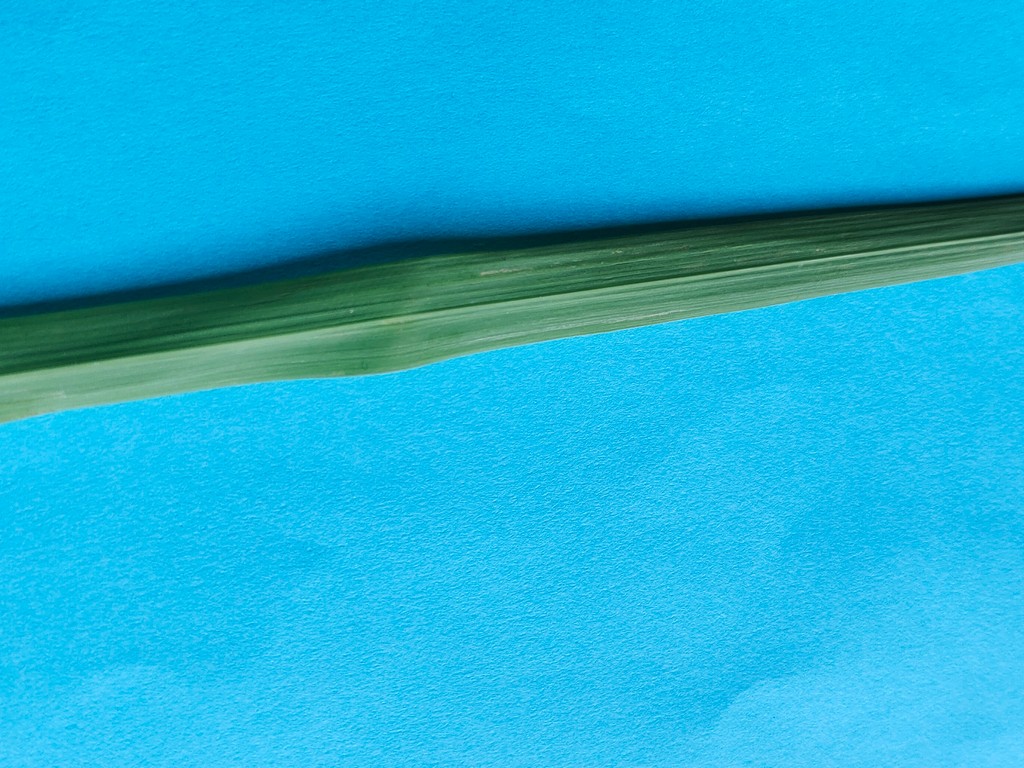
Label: Healthy